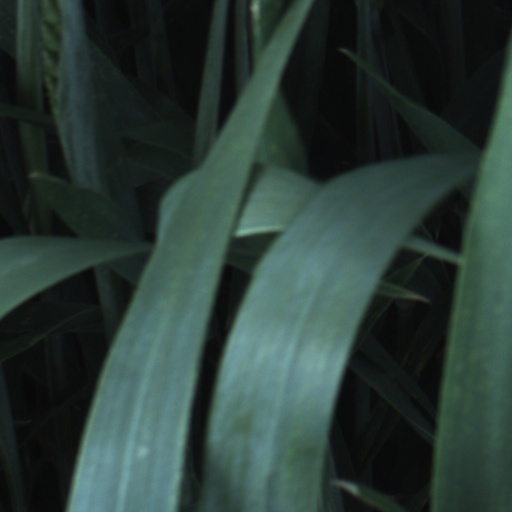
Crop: wheat